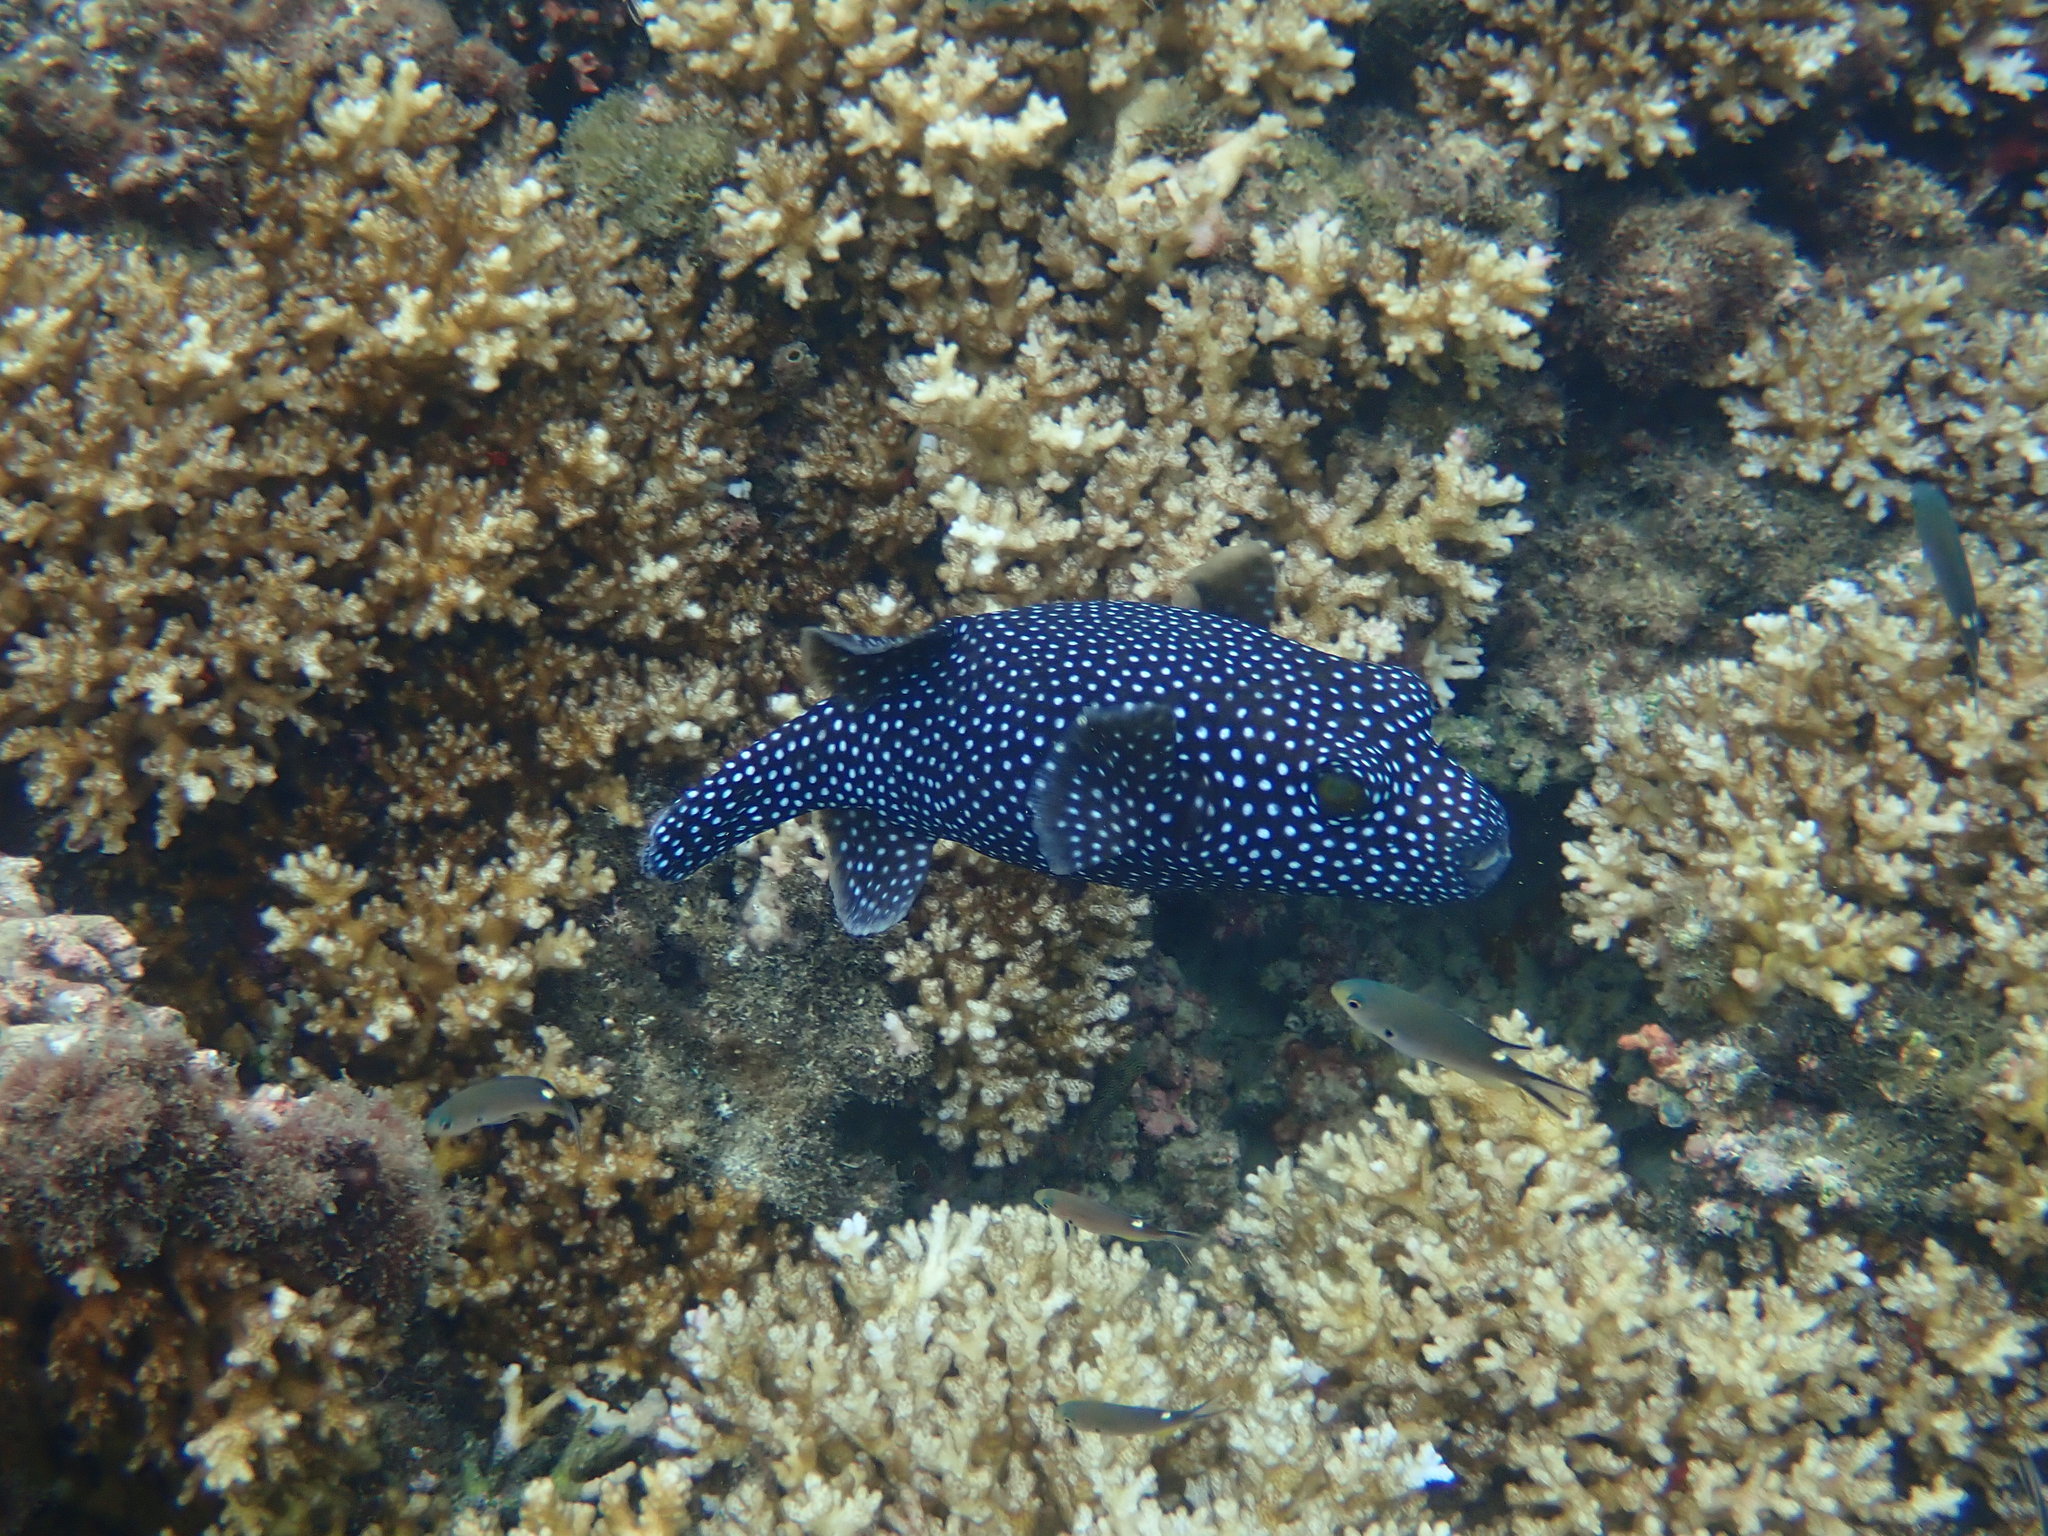
Arothron meleagris (Guineafowl Puffer)